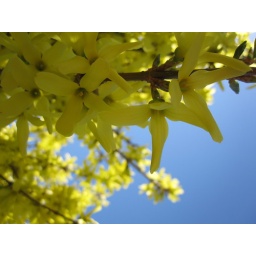
yellow against blue